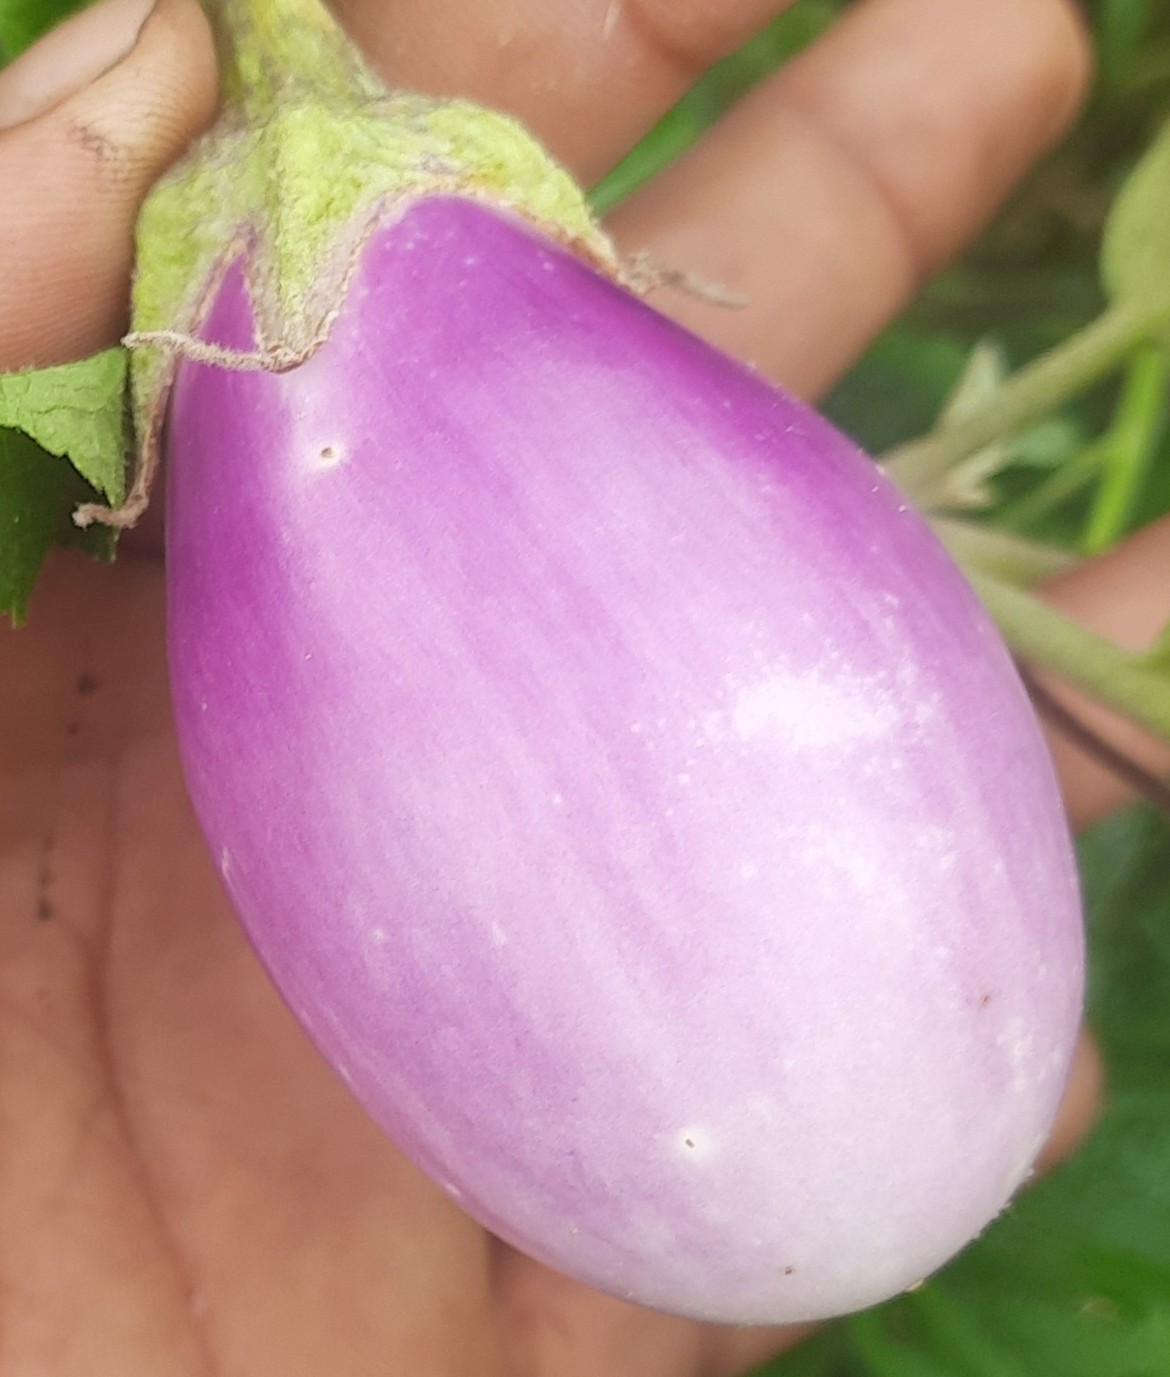
Label: Healty Brinjal